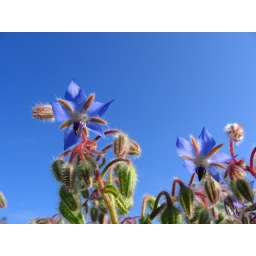
Little and fragile blue flowers in Monte Queimado. AZORES, 5 May 2007